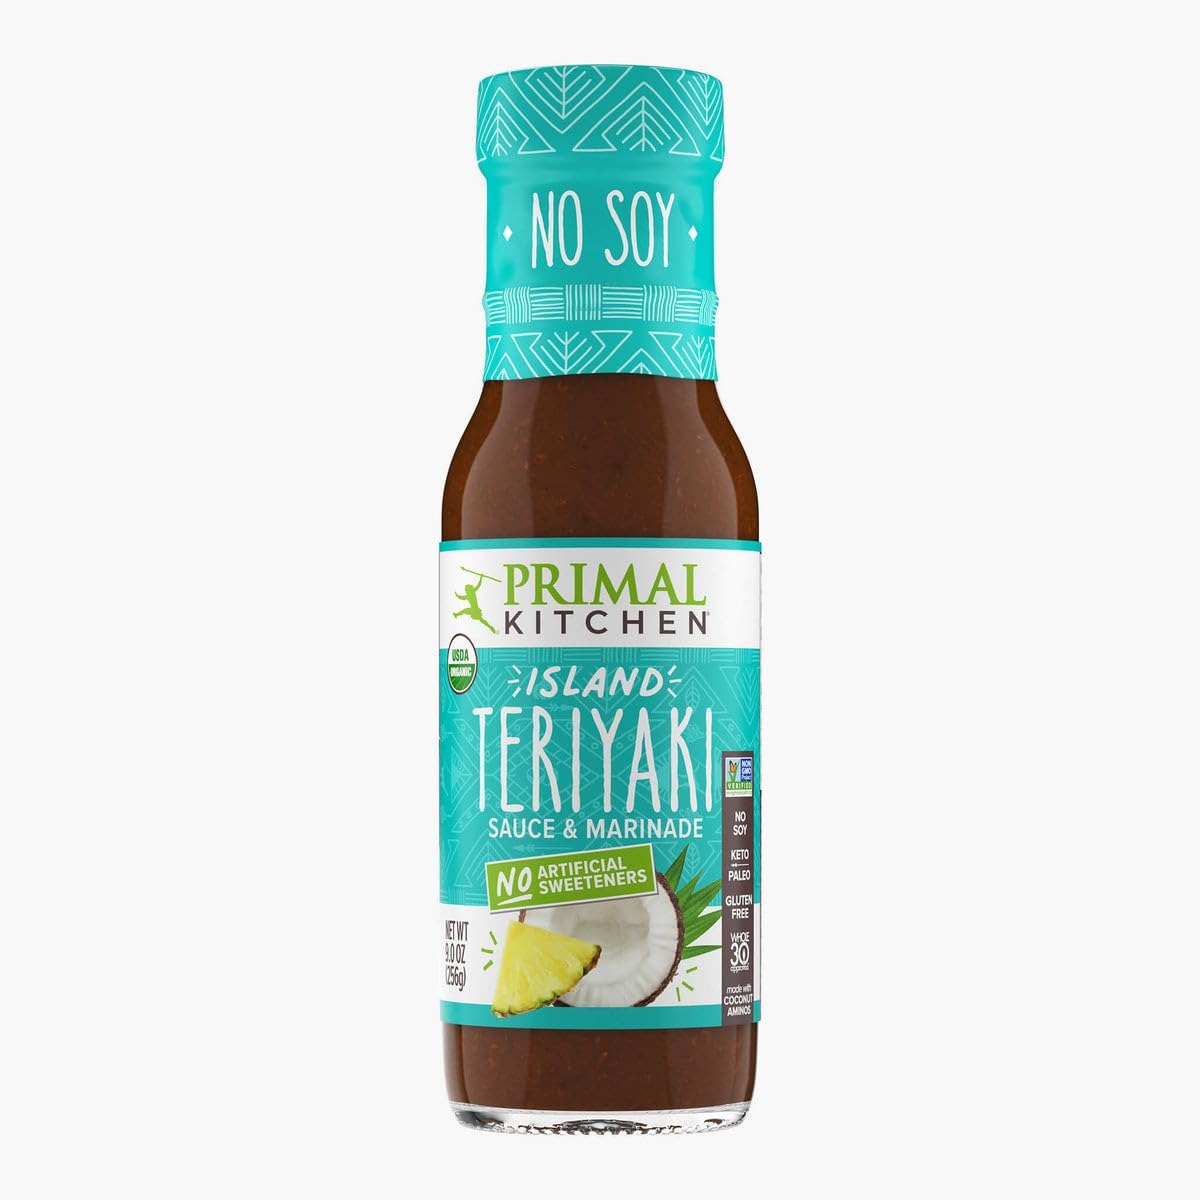
Item Name: Organic No Soy Sauce & Marinade, Island Teriyaki, 9.0 oz (256 g), Primal Kitchen
Product Description: Fire up the wok with tropical taste that transports you! With a splash of island-inspired organic ingredients like coconut aminos, ginger and pineapple juice, PRIMAL KITCHEN No-Soy Island Teriyaki Sauce and Marinade sizzles in a stir-fry, marinates meats to perfection, and adds sass to sautéed veggies. Whole30 Approved and made without soy, this Asian-influenced organic sauce is Keto and Paleo Certified, so serve up sweet, kicky flavor in every uncompromisingly delicious bite!
Value: 9.0
Unit: Fl Oz

Price: 8.23